Kentucky

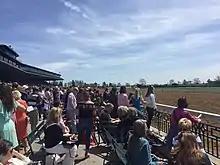
Spring running of Keeneland in Lexington

, the Association of Religion Data Archives (ARDA) reported the following groupings of Kentucky's 4,339,367 residents: